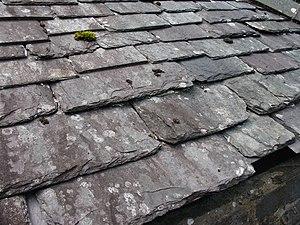
Le gris ardoise est un gris dérivé de la couleur des toits couverts en ardoise, avec une tendance bleutée, qui n'est pas celle de la poudre d'ardoise utilisée comme pigment gris neutre et comme charge pour les papiers demi-teinte, probablement à cause du reflet du bleu du ciel sur les toitures.